Seo Hye-lin

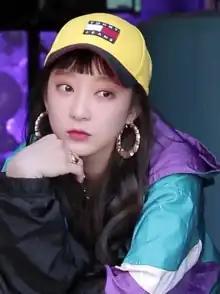
Hyelin in 2018

Seo Hye-lin (born August 23, 1993), referred to as Hyelin, is a South Korean singer. She is best known as a member of the South Korean girl group EXID.